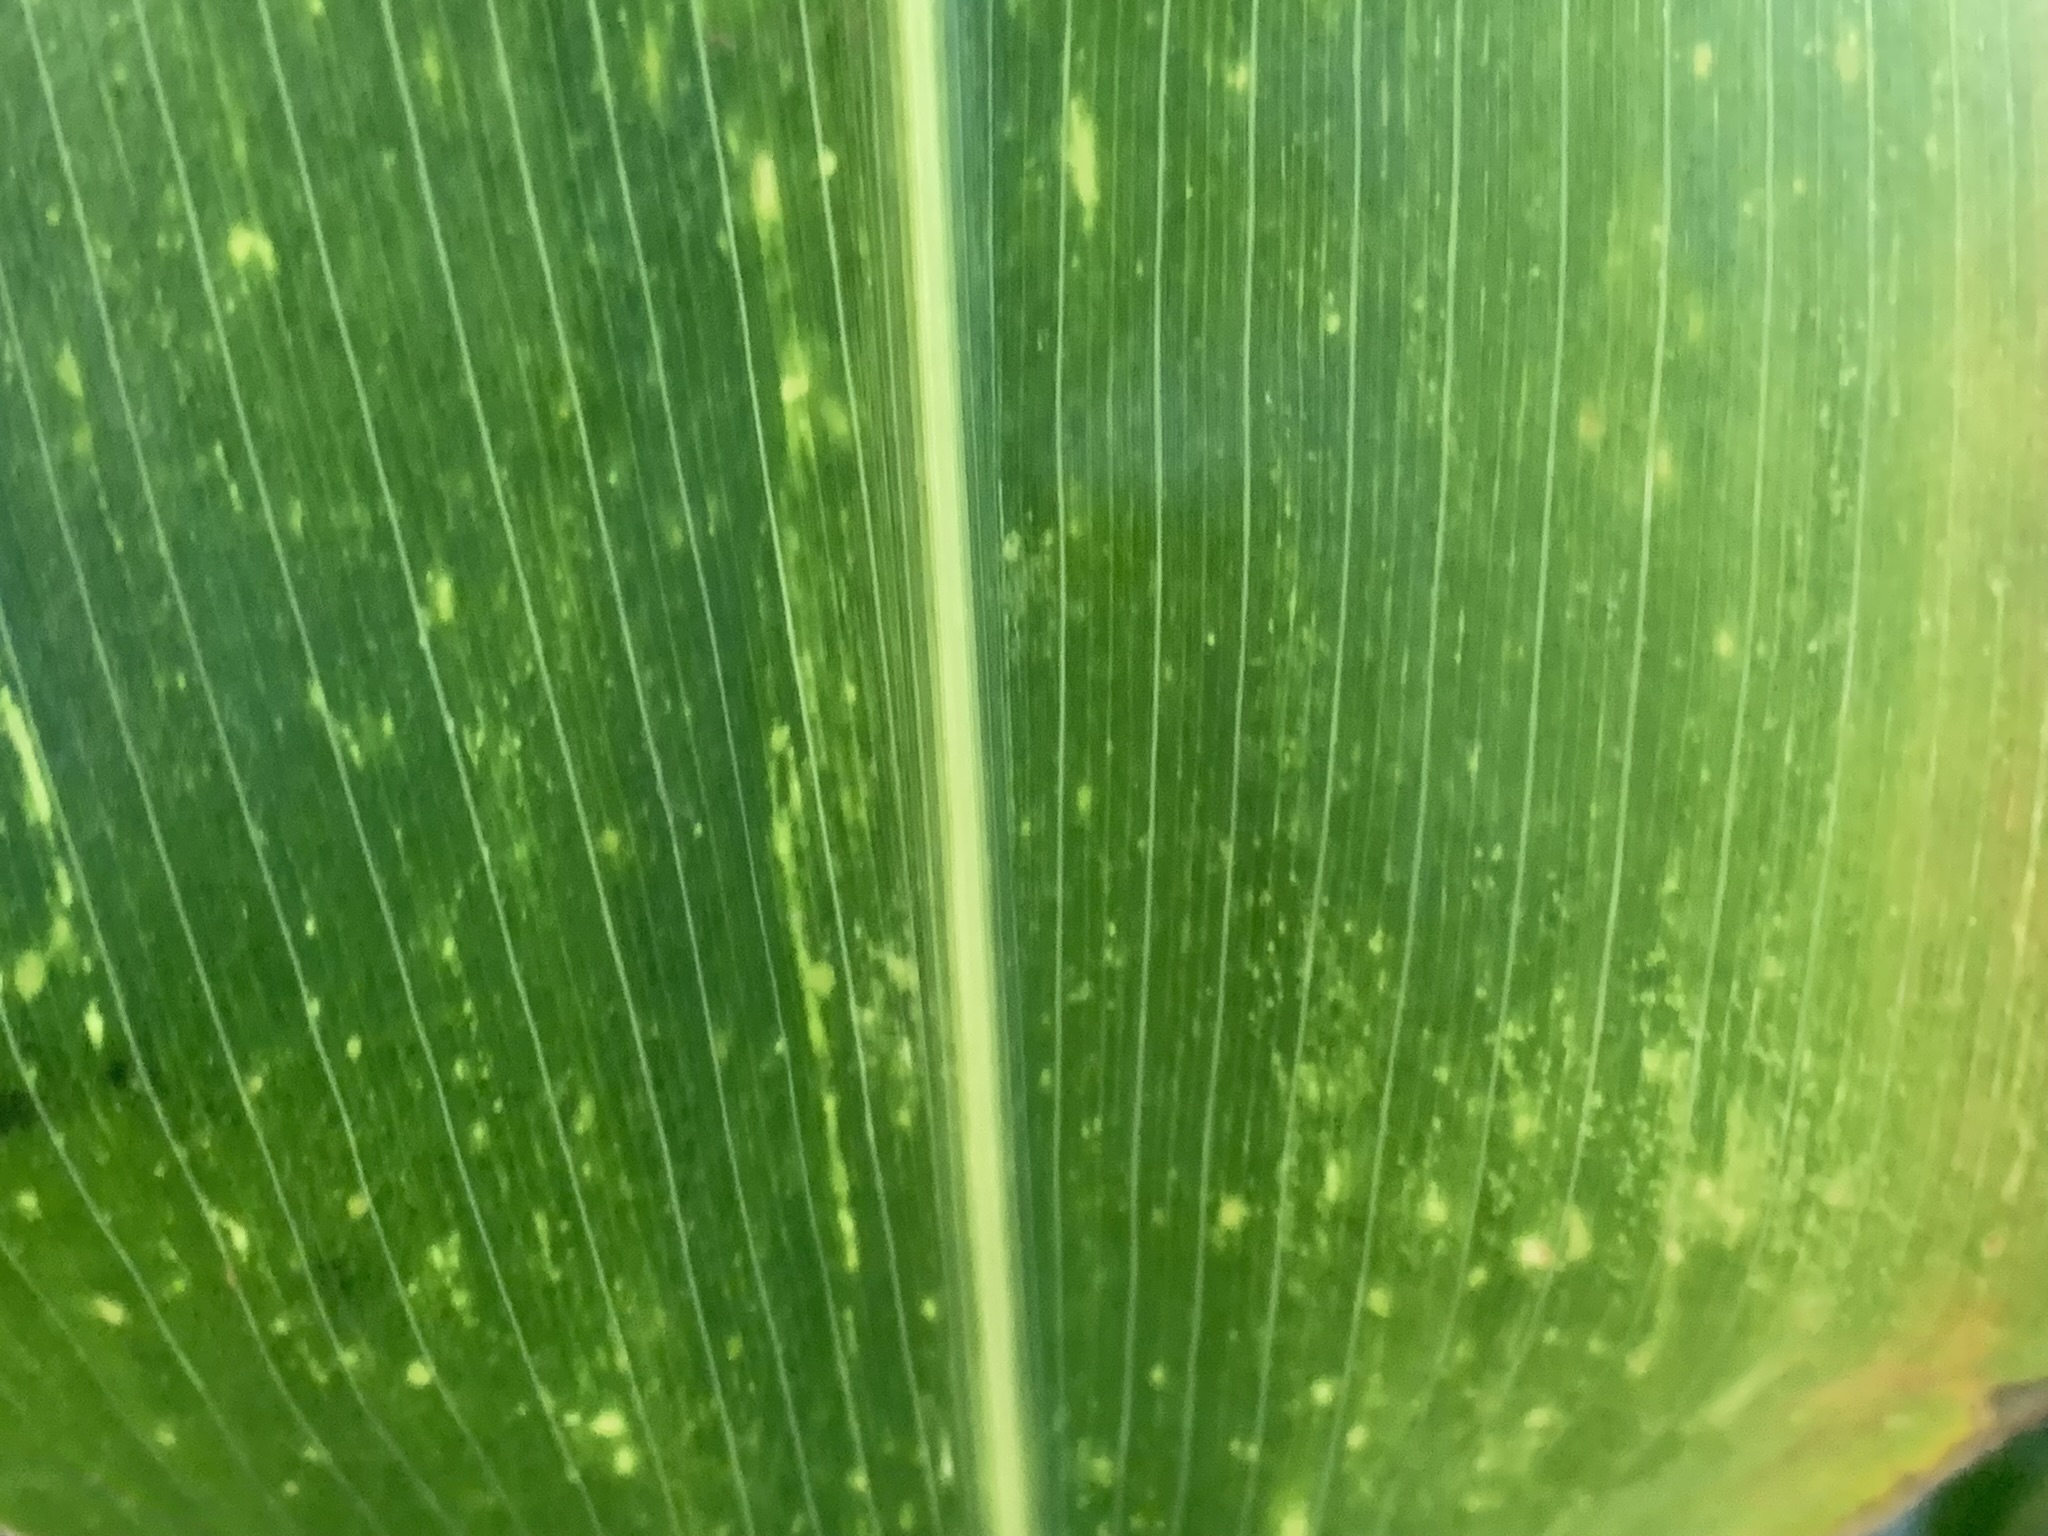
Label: MLN